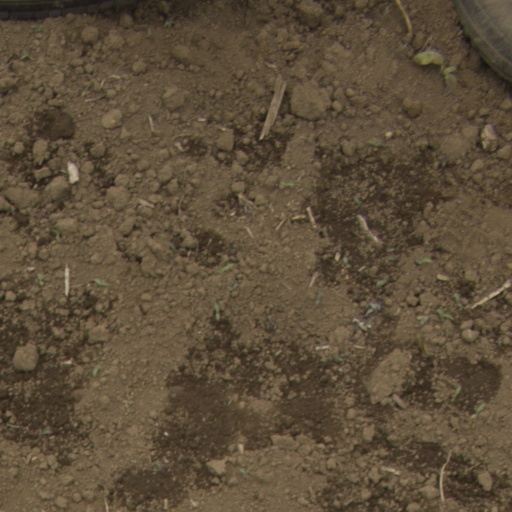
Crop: Jerusalem artichoke